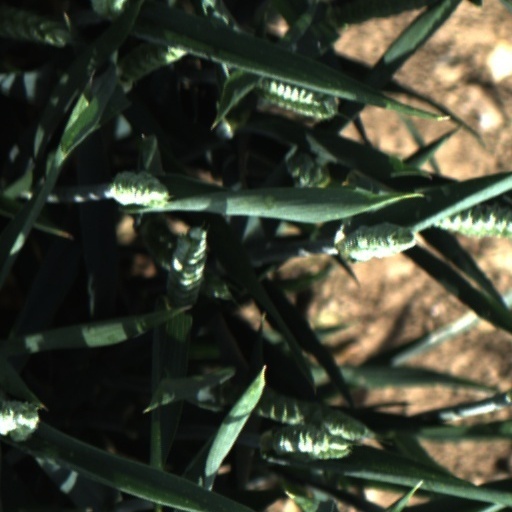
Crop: wheat